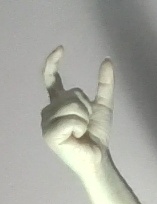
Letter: nun